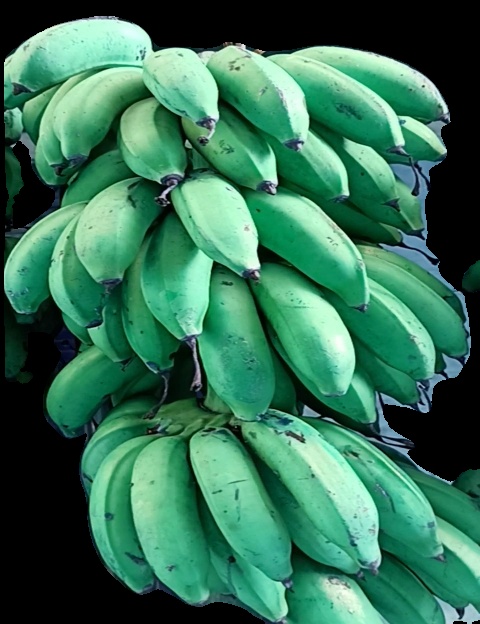
Variety: rasbale
Grade: grade2